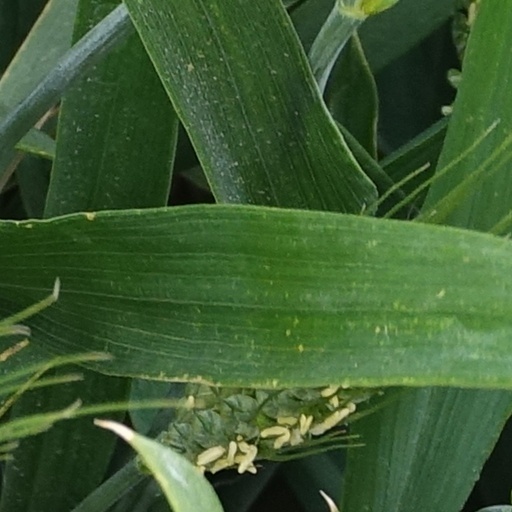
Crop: wheat